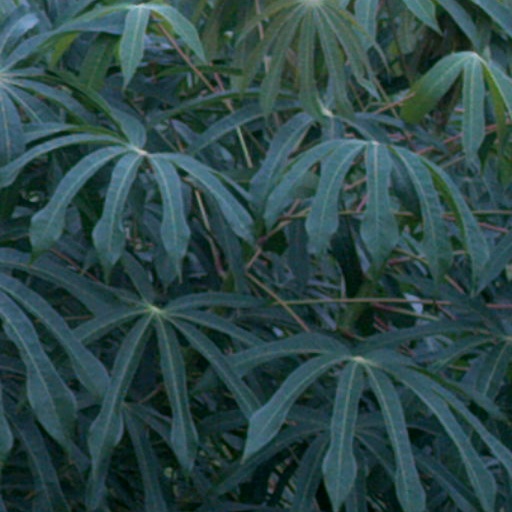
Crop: cassava